Government of Colombia

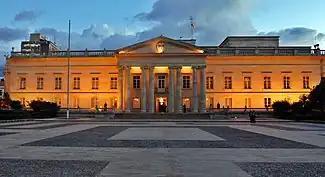

The Vice President is the second-highest executive office in Colombia. They are elected directly through appearing on a ticket with a presidential candidate. The office was reestablished by the constitution of 1991 after being abolished in 1905.